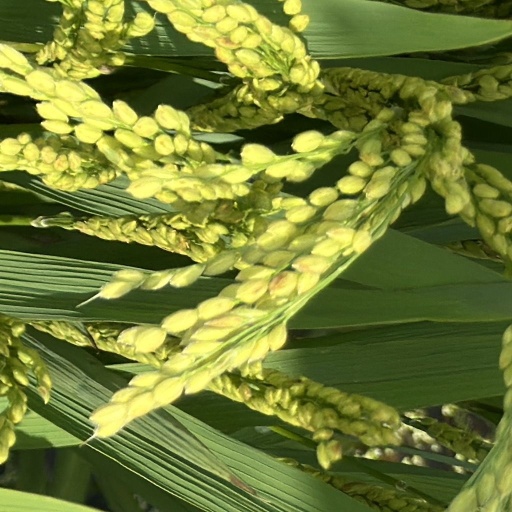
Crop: rice